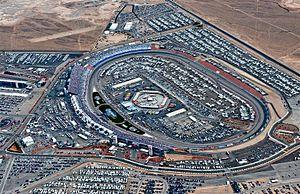
Le Las Vegas Motor Speedway est un circuit automobile de type ovale situé aux États-Unis dans l'état du Nevada, à Clark County, ville située en périphérie de Las Vegas, près de North Las Vegas. Le complexe de 490 hectares regroupe plusieurs circuits dédiés au sport automobile. Il est propriété de la société Speedway Motorsports, Inc. basée à Charlotte en Caroline du Nord.
Las Vegas est une ville américaine, plus grande ville de l'État du Nevada et centre économique et touristique majeur de l'Ouest des États-Unis. En 2017, elle compte une population de 648 224 habitants. Elle est située au milieu du désert des Mojaves, le plus sec des quatre déserts nord-américains, dans le comté de Clark.
En automobile, un « ovale » ou « anneau de vitesse » est une piste en anneau destinée à la compétition, essentiellement aux États-Unis. Appelée speedway par les anglophones, elle sert généralement à des courses de vitesse avec pour catégories reines la NASCAR et l'IndyCar. Le plus célèbre des ovales est sans doute l'Indianapolis Motor Speedway, hôte des fameux 500 miles d'Indianapolis.